Optical comparator

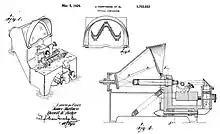
Patent drawings for Hartness screw-thread optical comparator (numbering removed for clarity).

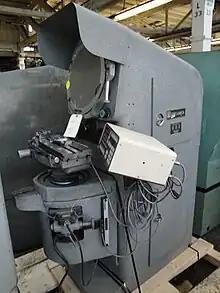
A J&L comparator with a DRO.

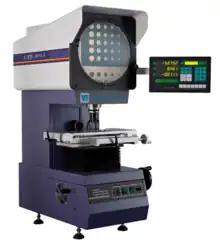
Profile projector, also known as contour comparator, is widely used to measure 2-dimensional data.

An optical comparator (often called just a comparator in context) or profile projector is a device that applies the principles of optics to the inspection of manufactured parts. In a comparator, the magnified silhouette of a part is projected upon the screen, and the dimensions and geometry of the part are measured against prescribed limits. It is a useful item in a small parts machine shop or production line for the quality control inspection team.